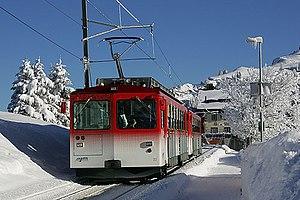
Les Rigi Bahnen sont une entreprise ferroviaire suisse reliant d'une part Vitznau dans le canton de Lucerne et d'autre part Arth dans le canton de Schwytz au Rigi, une destination touristique importante en Suisse. Le réseau a une longueur totale de 15,5 km, est à voie normale et à crémaillère.